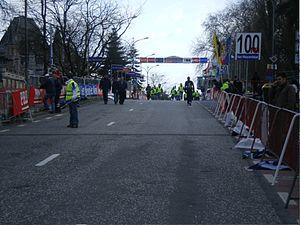
La 63ᵉ édition du Circuit Het Volk a eu lieu le 1ᵉʳ mars 2008, autour de la ville de Gand, en empruntant les circuits des Ardennes flamandes et était inscrite au calendrier de l'UCI Europe Tour 2008. C'est le coureur cycliste belge, Philippe Gilbert qui s'est imposé en solitaire, après une chevauchée d'environ cinquante kilomètres, devant Nick Nuyens et Thor Hushovd. Il s'agit de la seconde victoire du membre de La Française des jeux sur la course : il avait déjà triomphé en 2006.